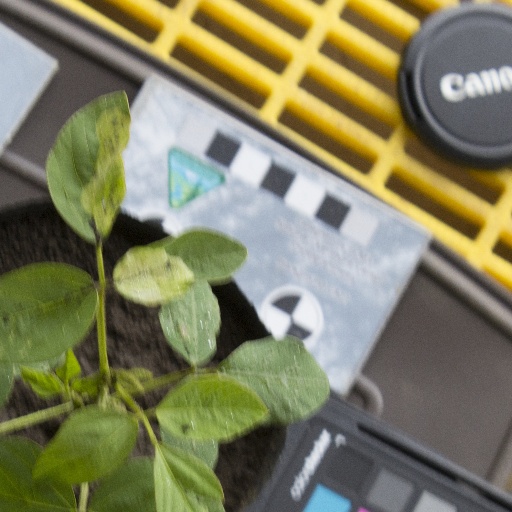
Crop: soybean